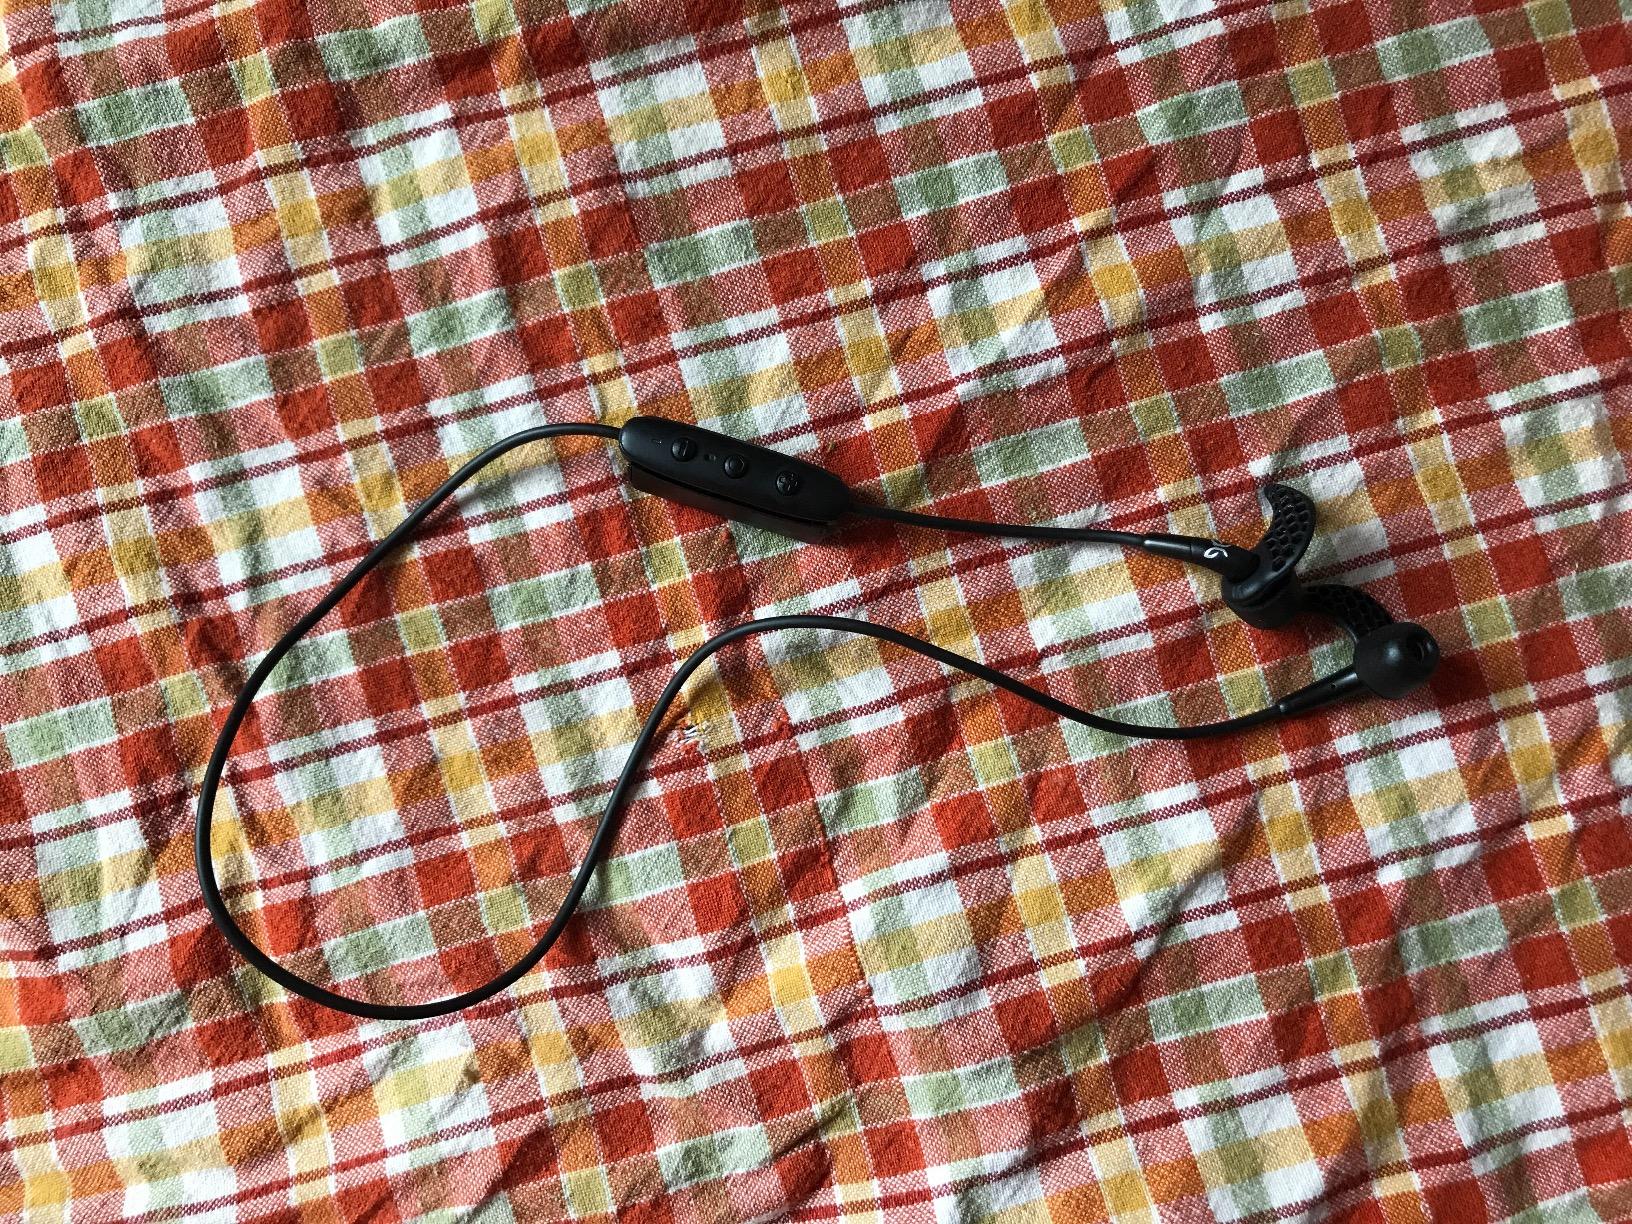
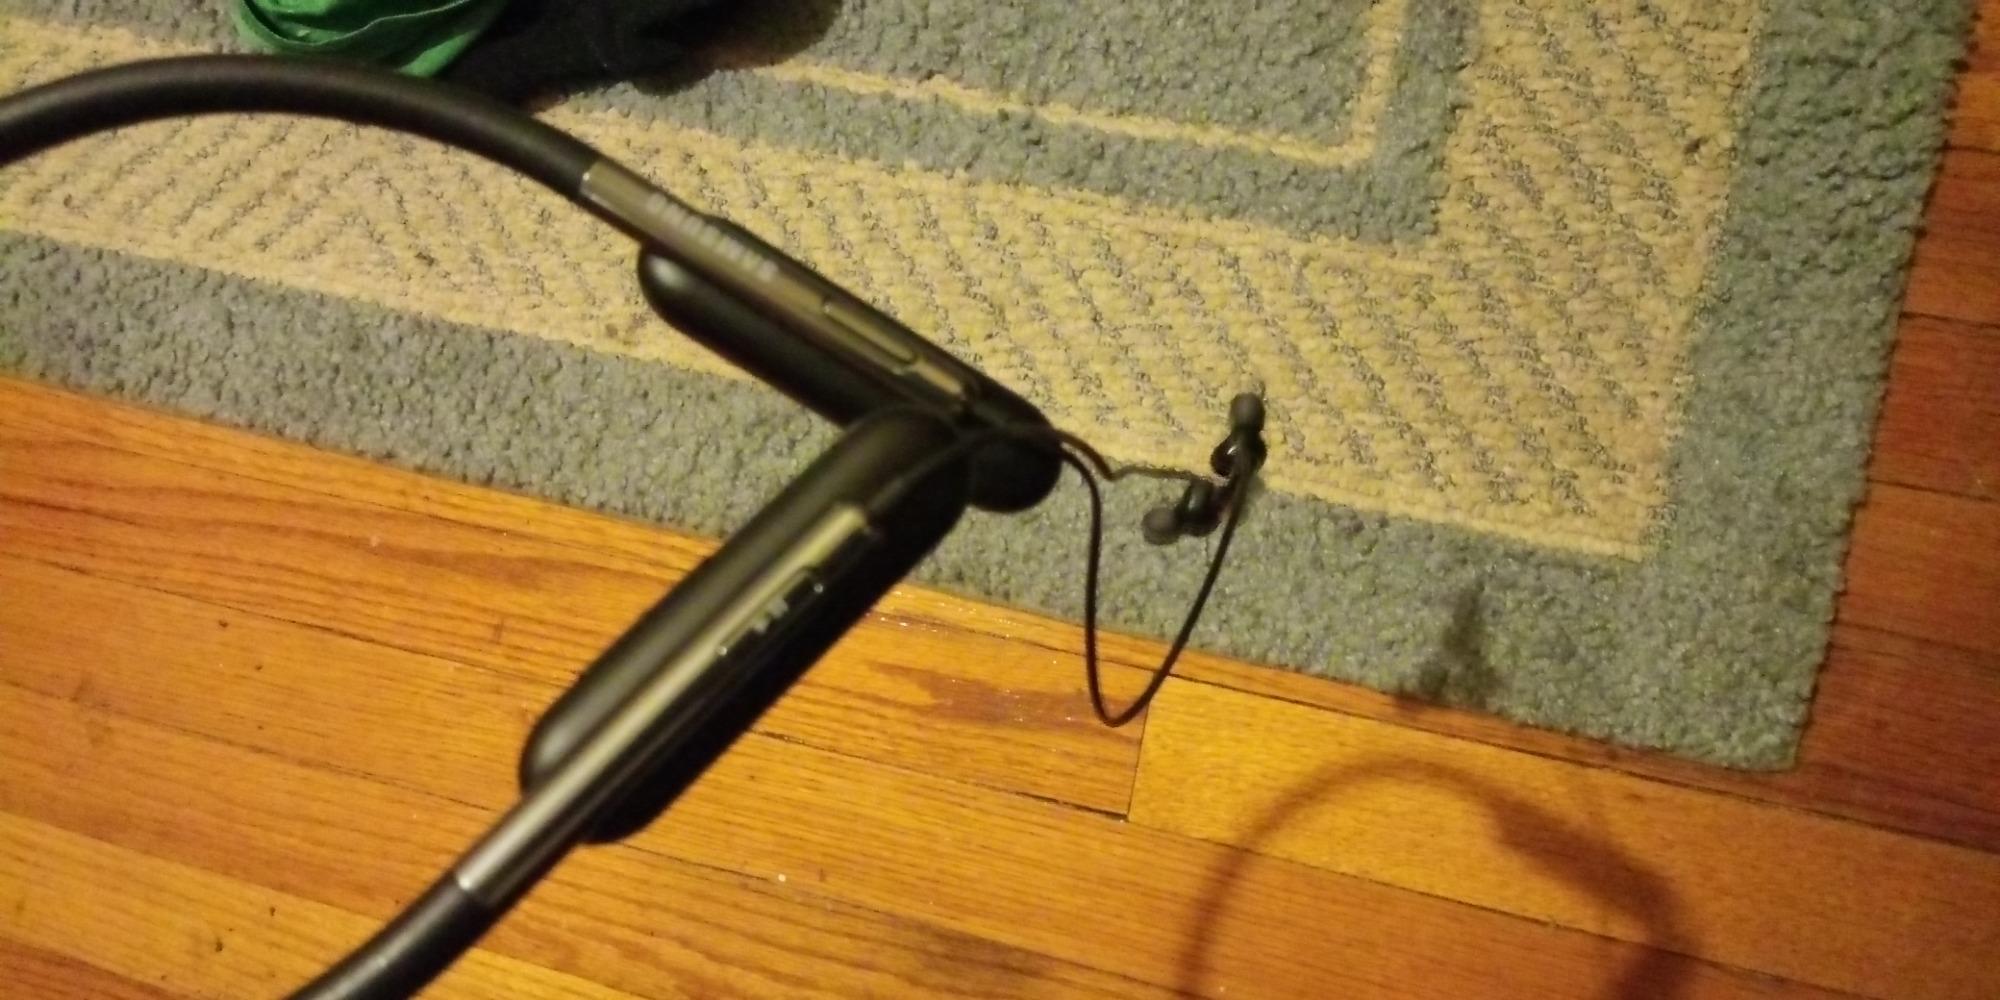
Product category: headphones
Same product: no